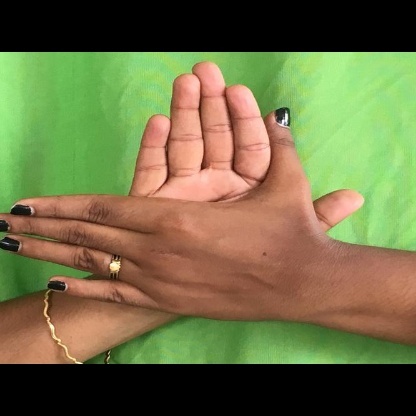
Mudra: Chakra